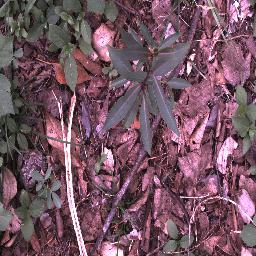
Label: rubber_vine